Ya'akov Geri

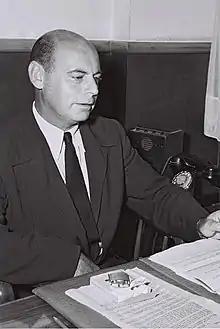
Geri in 1950

Ya'akov Geri (18 September 1901 – 18 December 1974), also known as Jack Gering, was an Israeli lawyer who served as Minister of Trade and Industry between November 1950 and October 1951, although he never was a Knesset member.